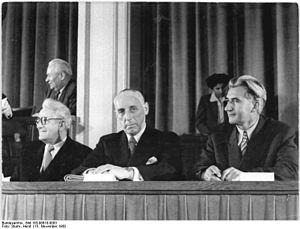
Hans Reingruber, né le 30 avril 1888 à Elberfeld et mort le 14 janvier 1964 à Dresde, est un homme politique est-allemand. Il est ministre des Transports de 1949 à 1953. Il est également député à la Volkskammer provisoire entre 1949 et 1950.